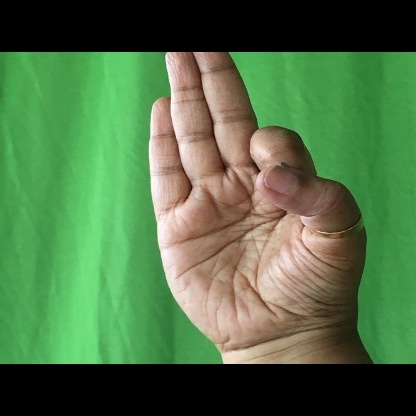
Mudra: Aralam